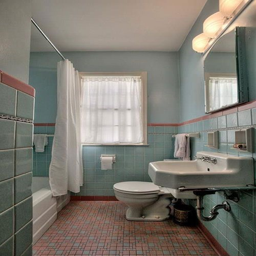
what my bathroom probably looked like before it got knotty - pined .